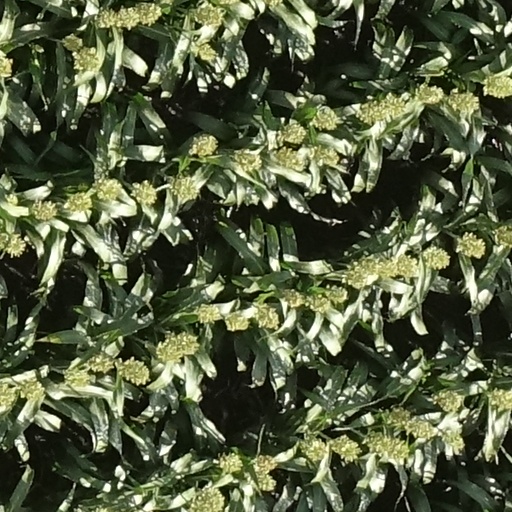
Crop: sorghum